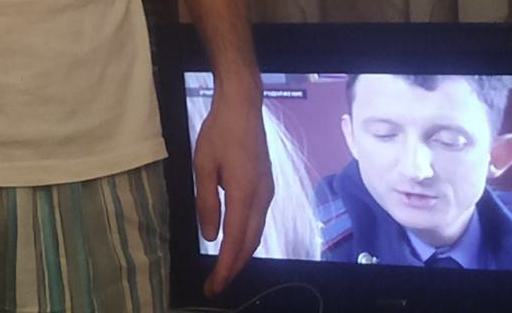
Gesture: no_gesture